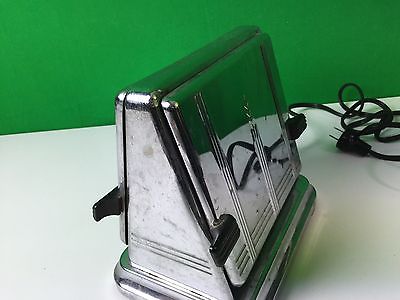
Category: toaster